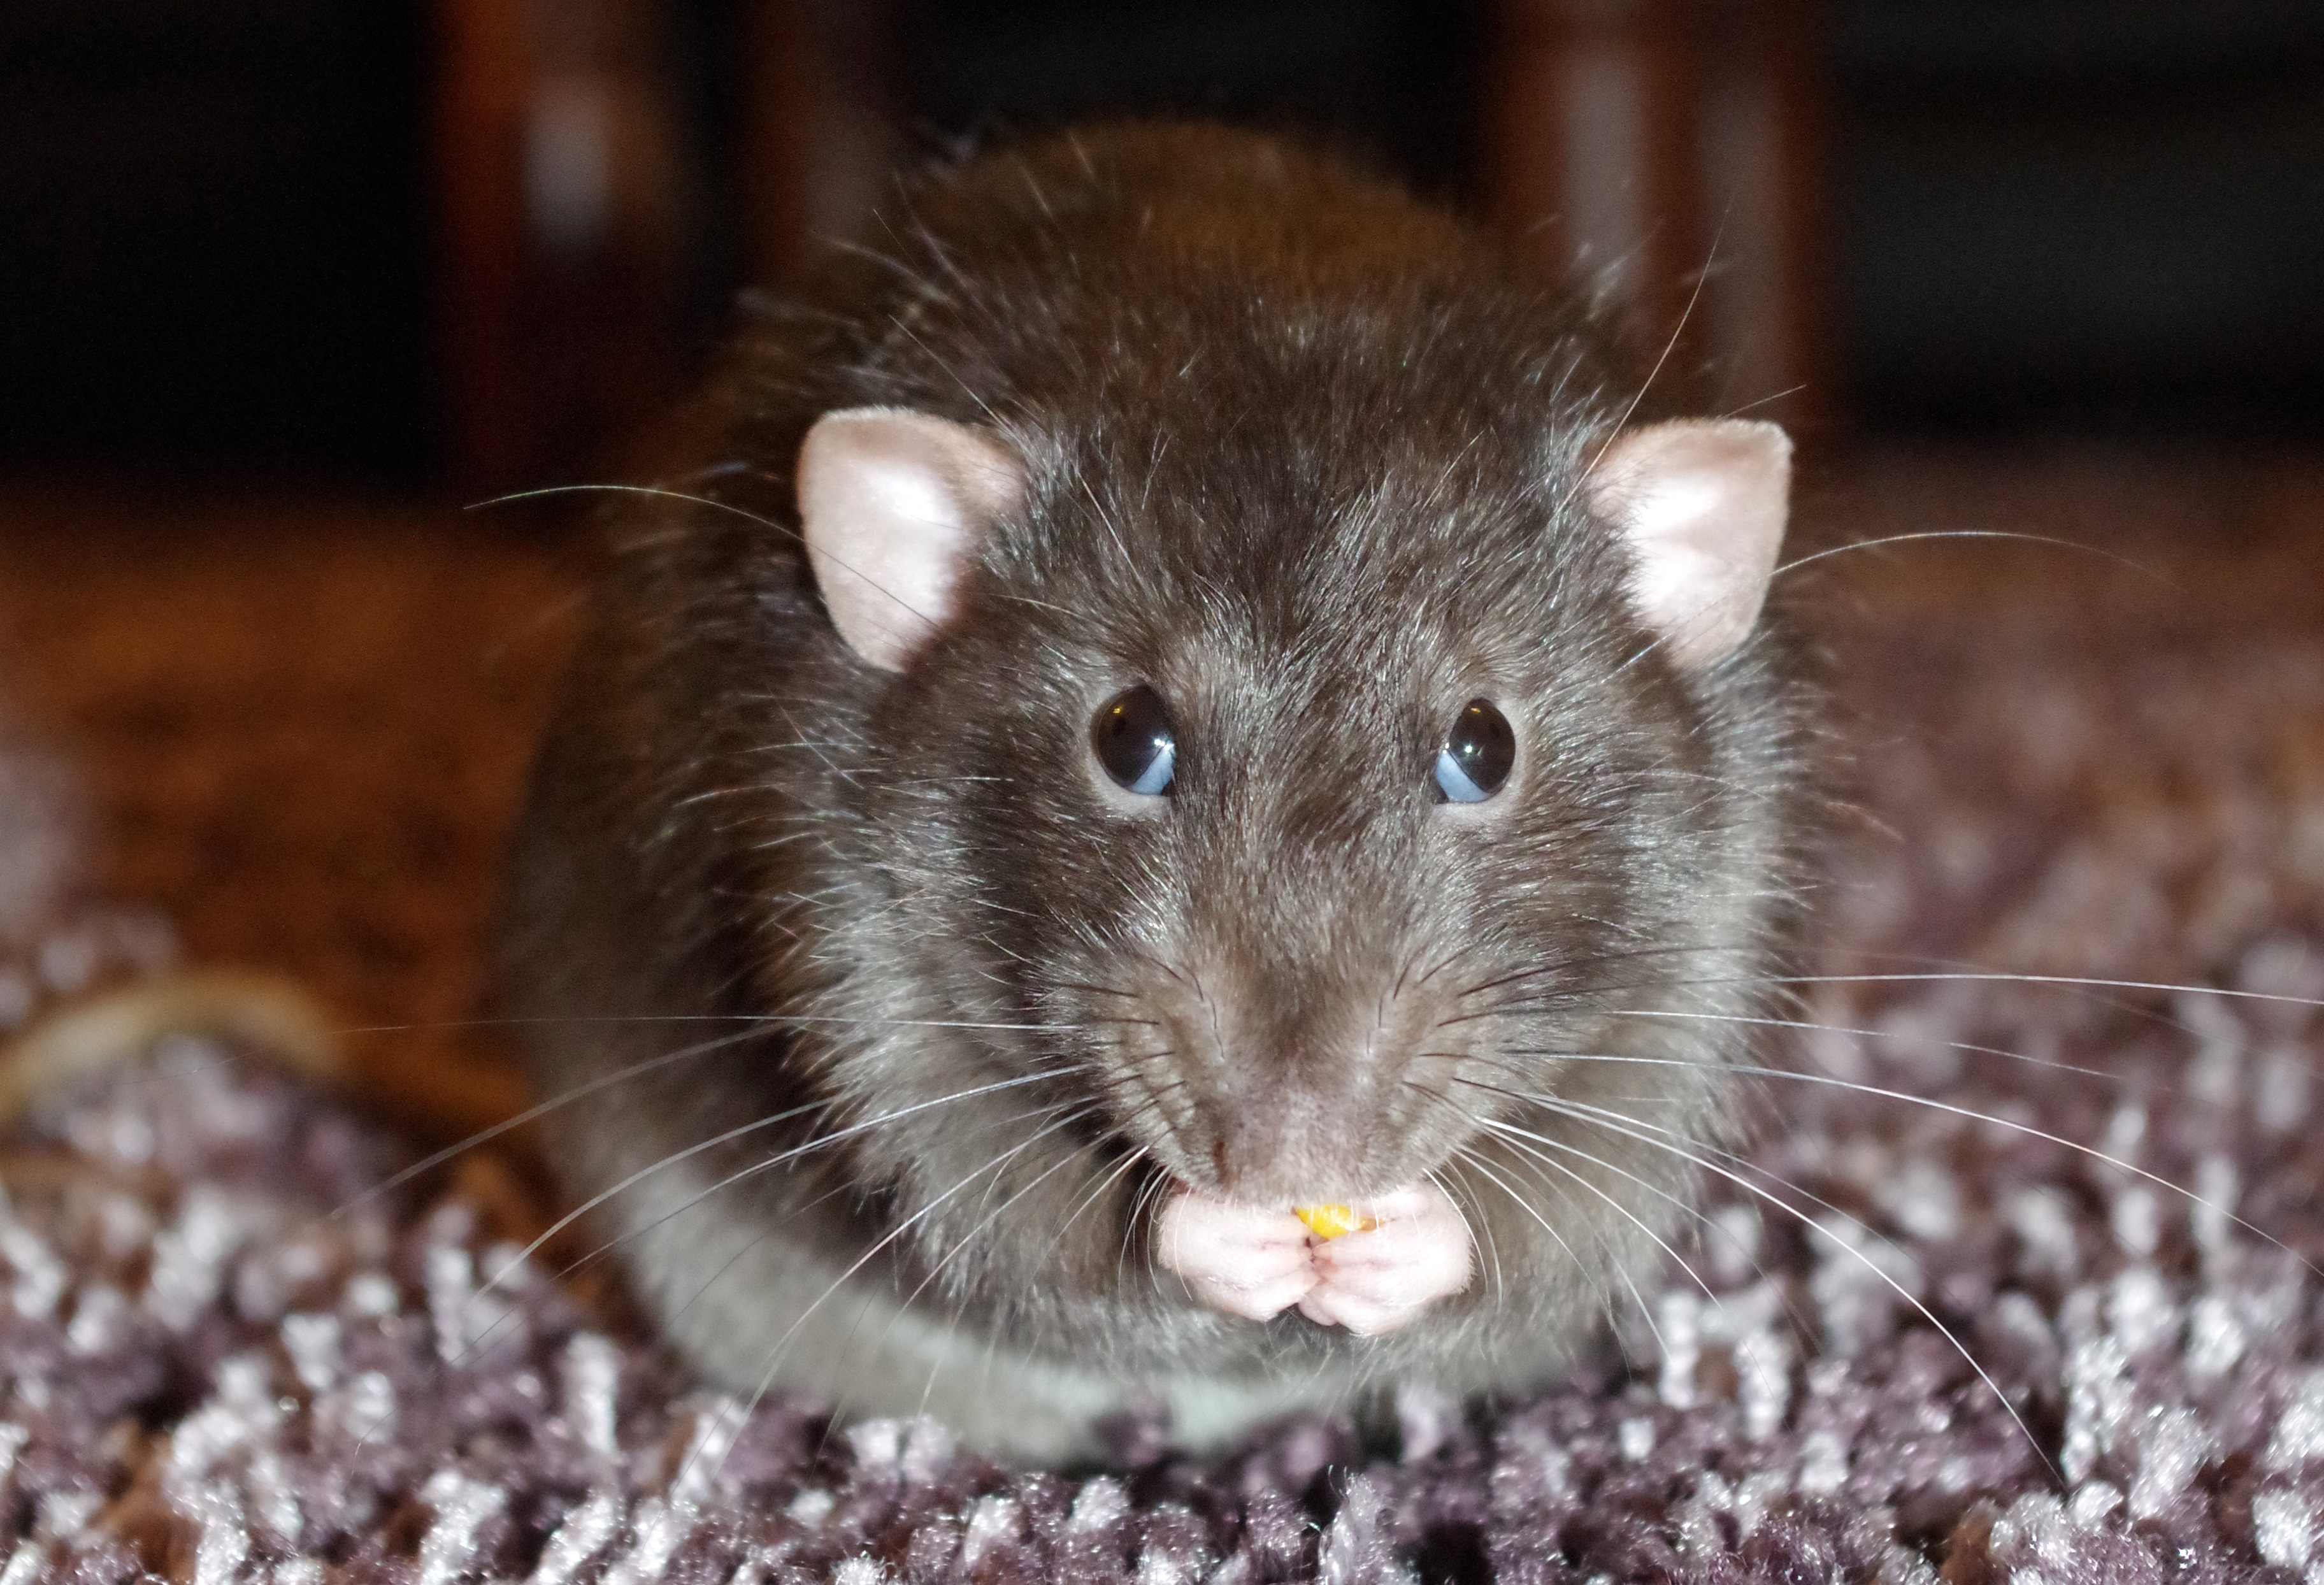
mouse, animal, cute, pet, fluffy, mammal, whisker, hamster, rodent, fauna, close up, rat, eating, whiskers, paw, hairy, vertebrate, funny, pest, gerbil, muroidea, degu, muridae